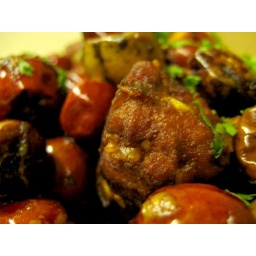
Fusion chicken kabab in lollipop style served in a bed of round red chillied